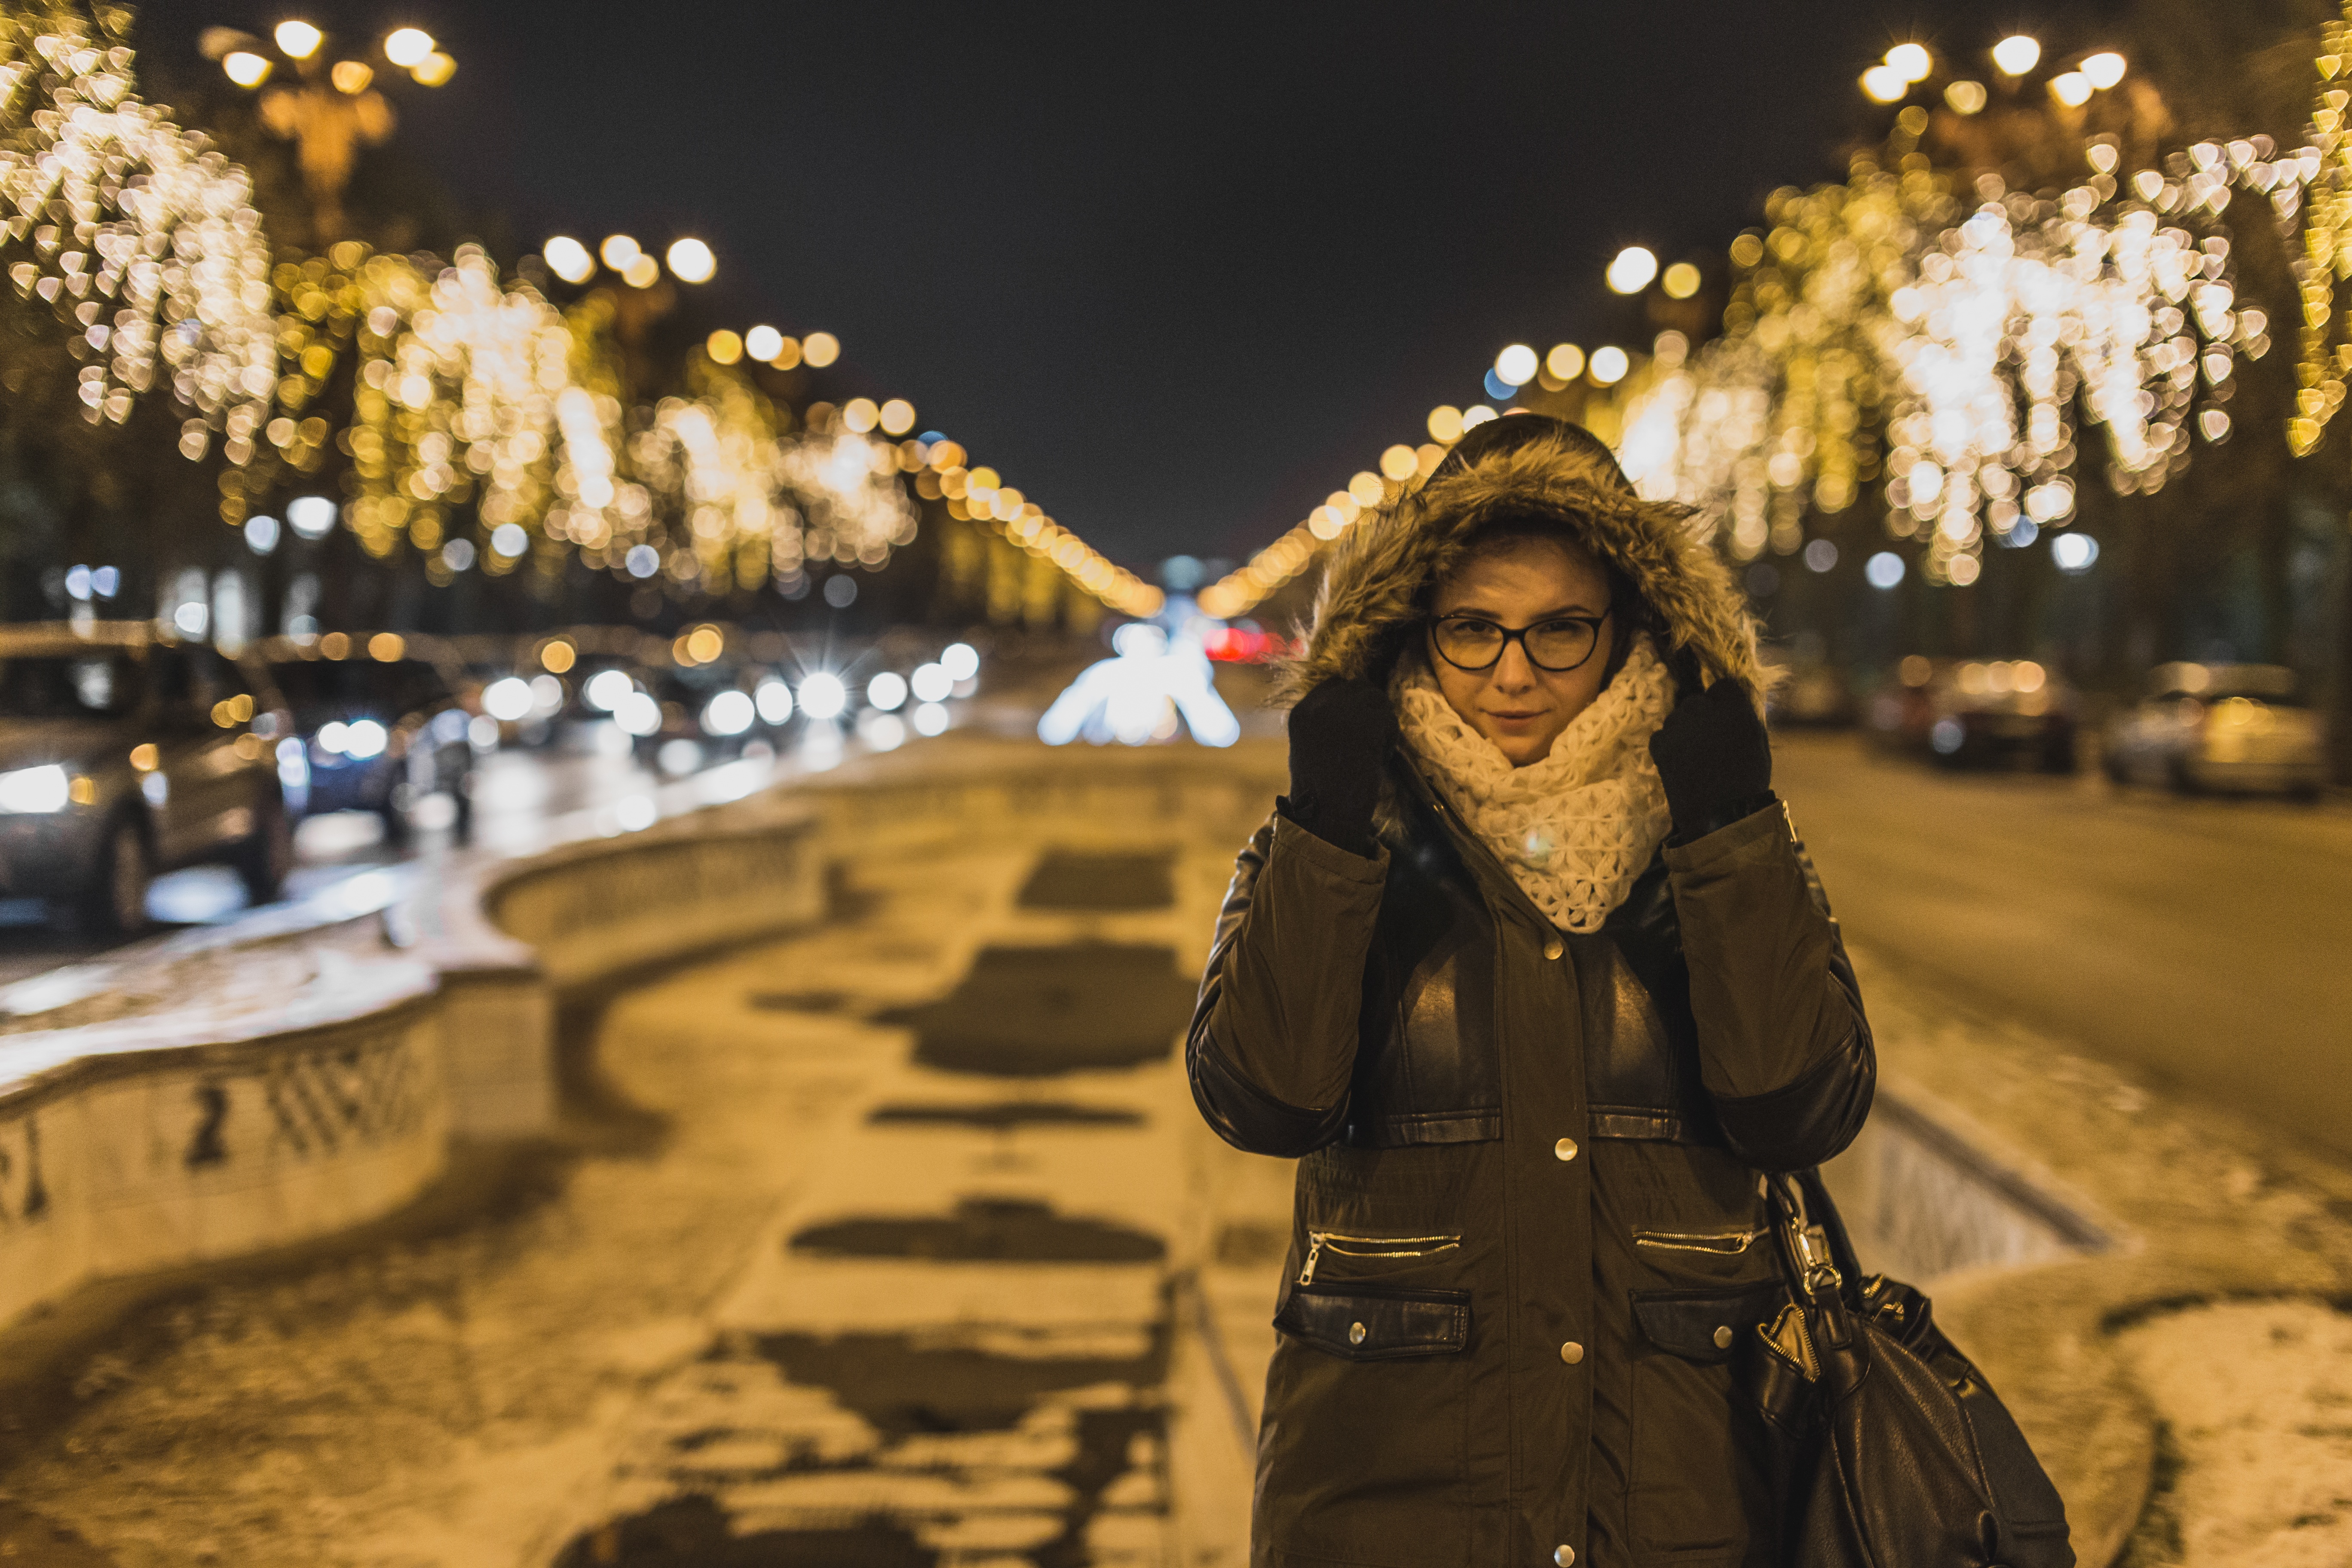
winter, night, photography, flower, evening, spring, season, photograph